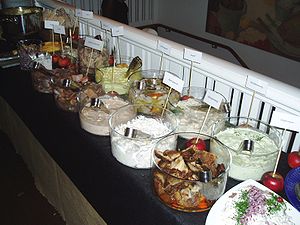
Marineret sild
Svensk julebord med forskellige slags marinerede sild.
Marineret sild er en europæisk delikatesse og almindelig i det baltiske, nordiske, hollandske, tyske, polske, skotske og jødiske køkken. Retten består af sild, der normalvis saltes for at udtrække vand. Dernæst lægges sildene i en lage af eddike, salt og sukker, der f.eks. krydres med peberkorn, løg og laurbærblade.